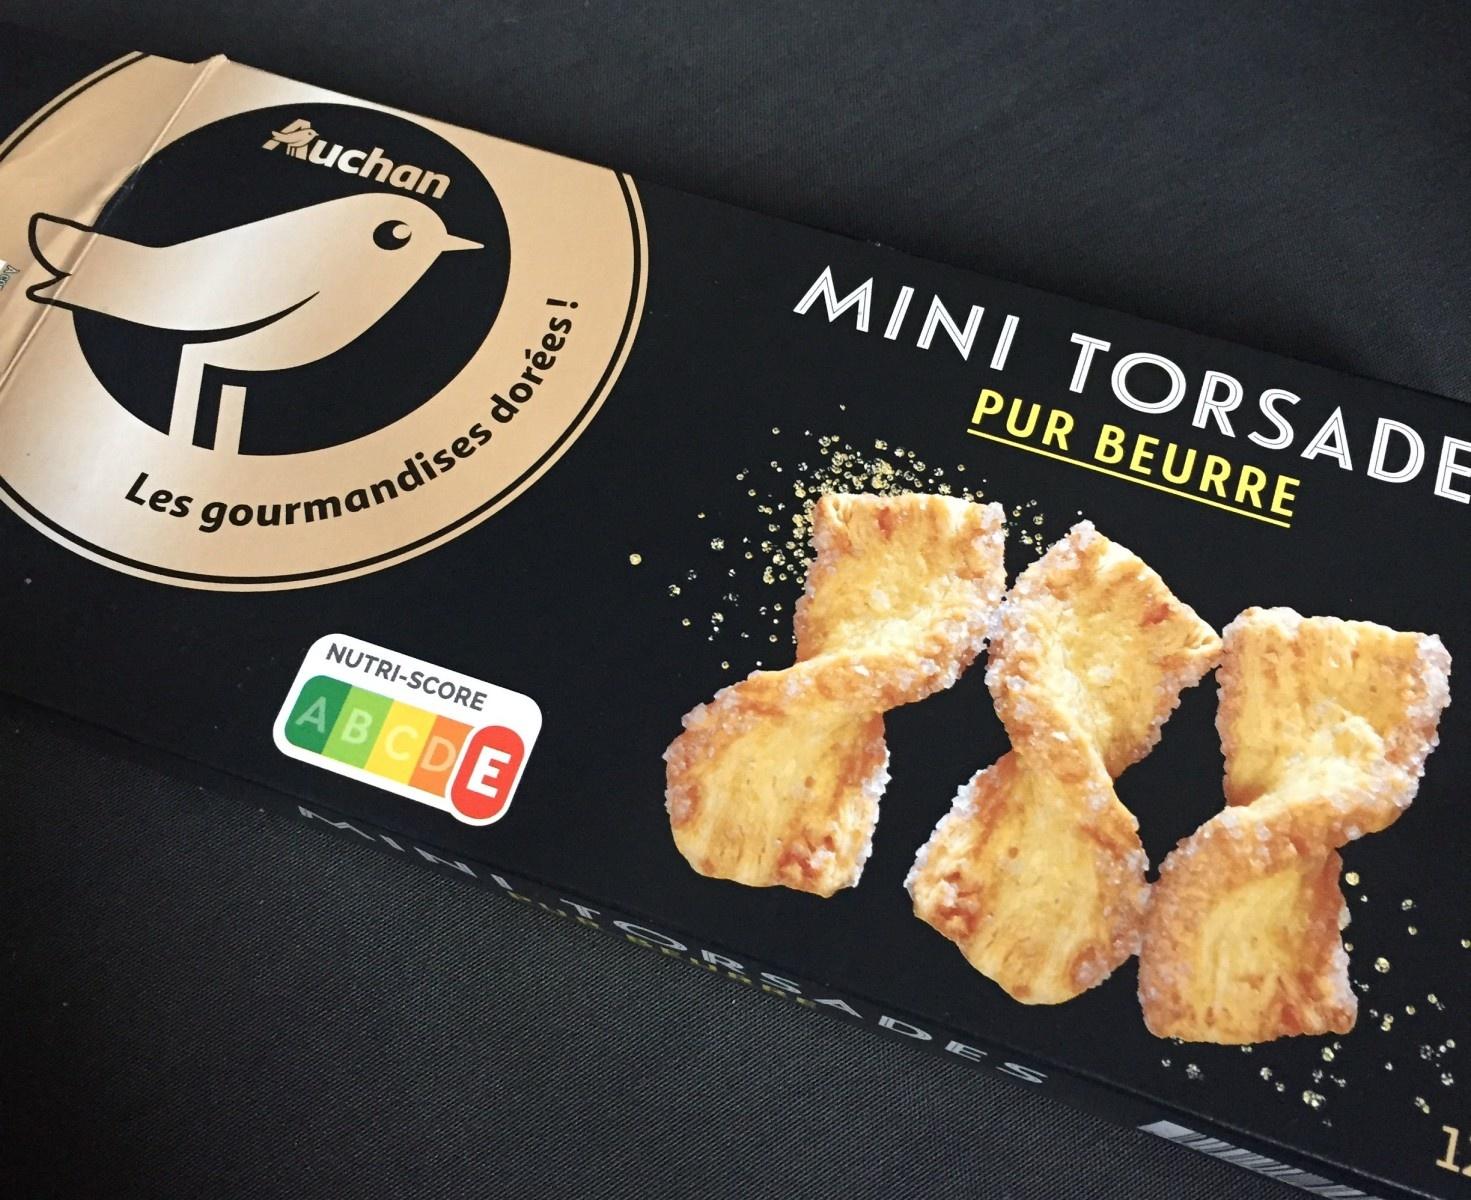
Nutri-Score label: nutriscore-e